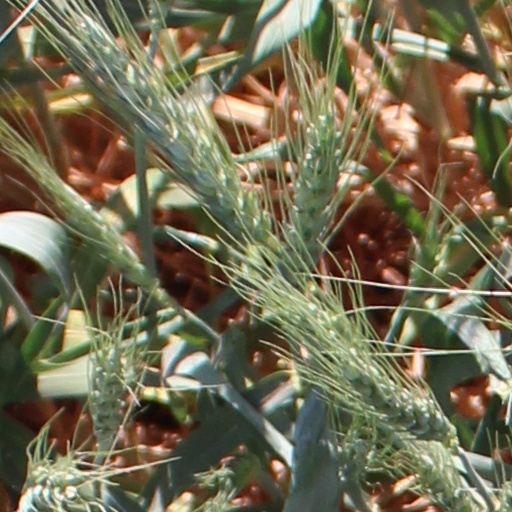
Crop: wheat